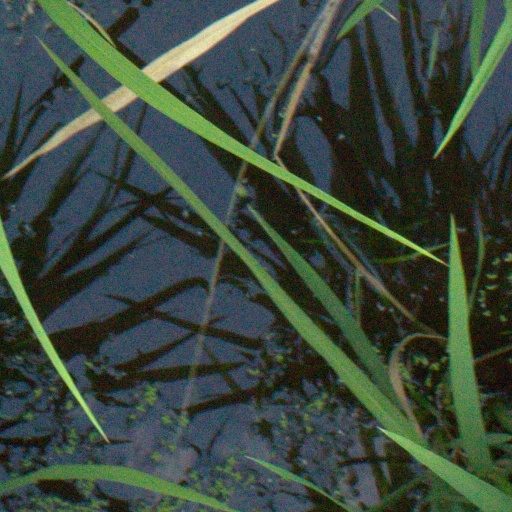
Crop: rice